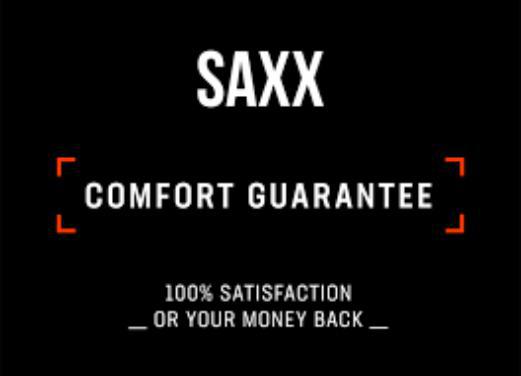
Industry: Clothes